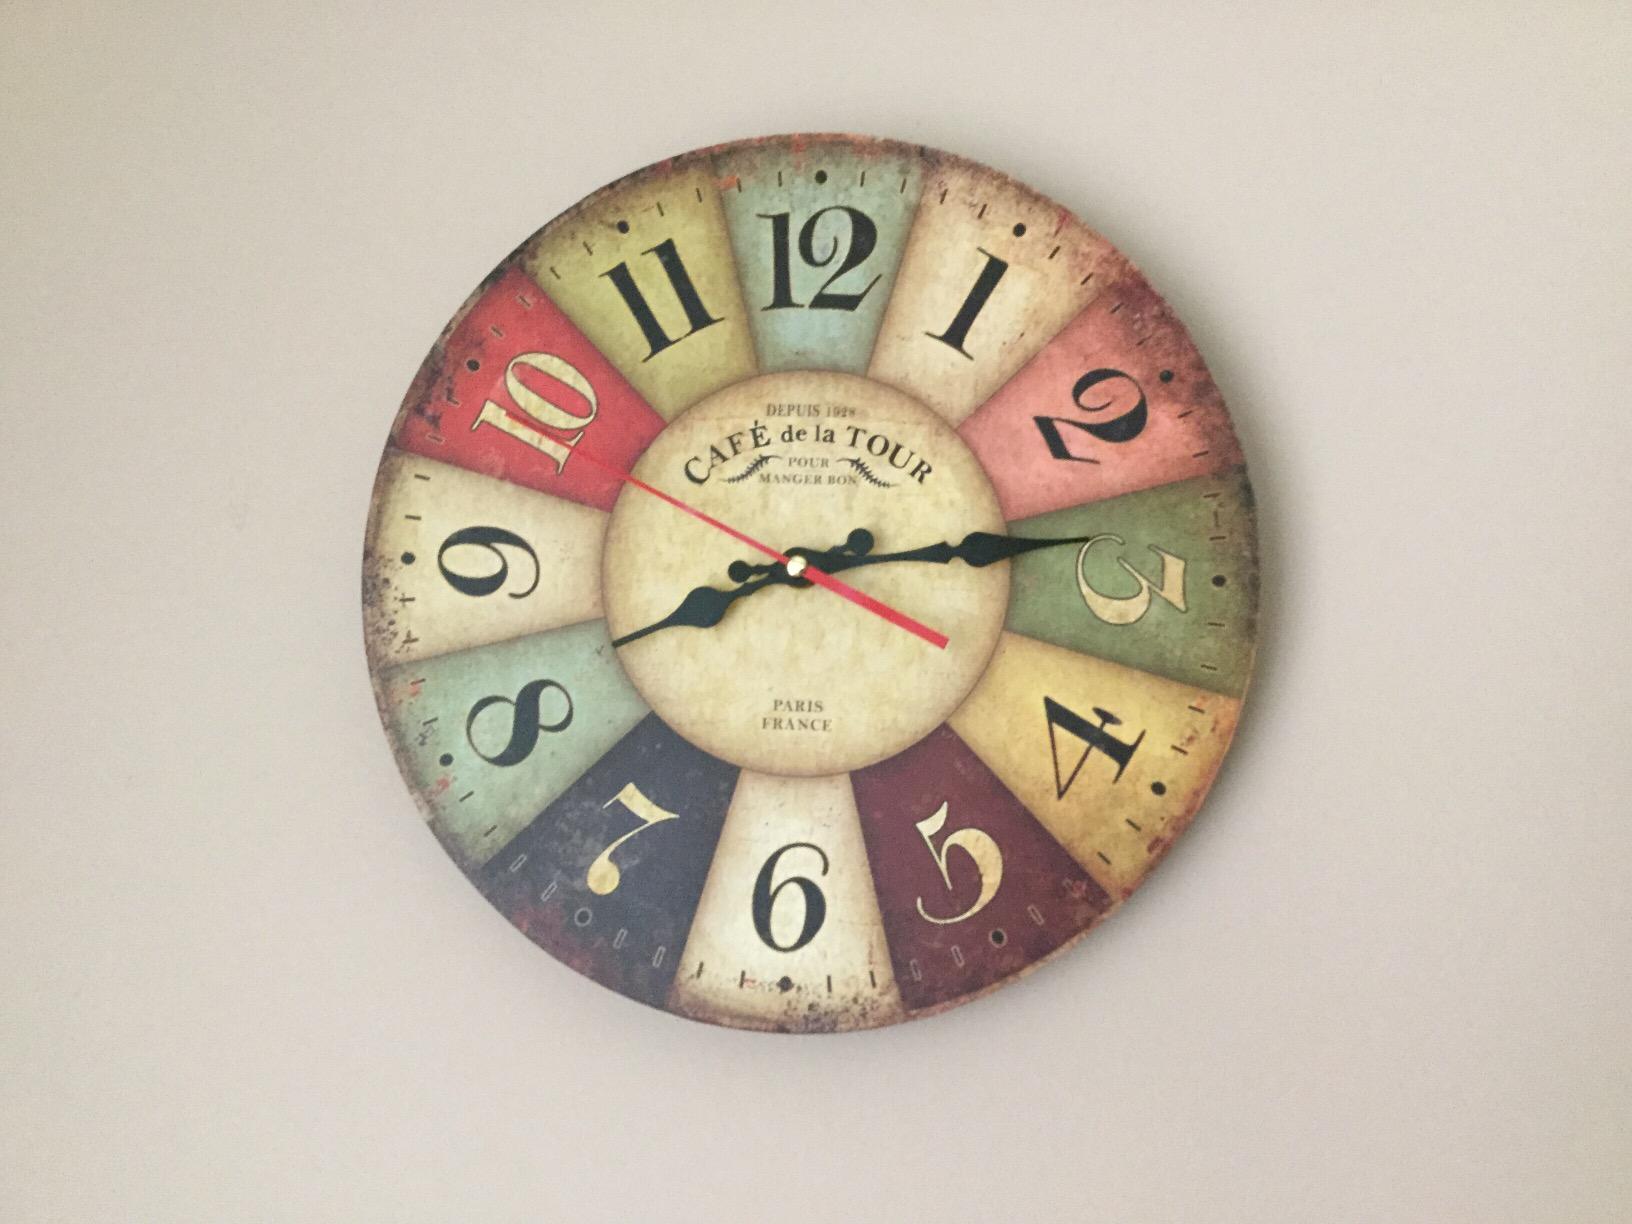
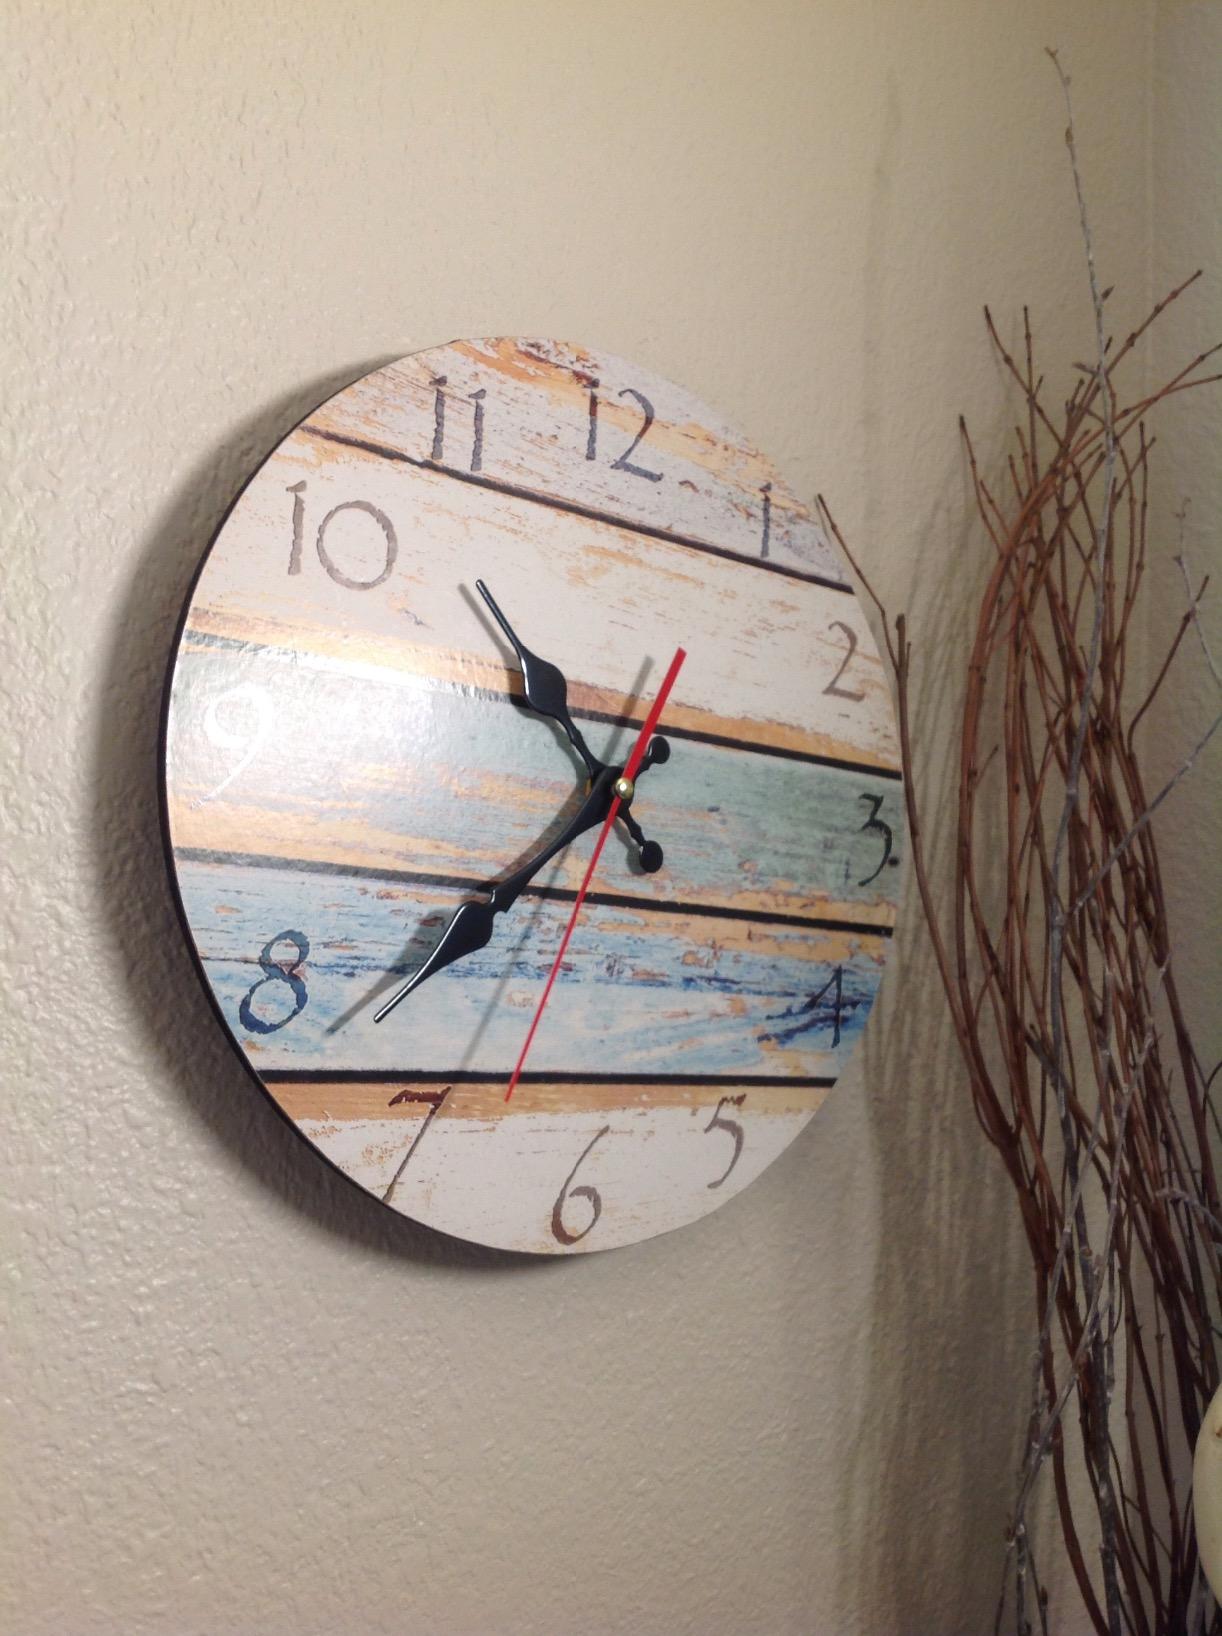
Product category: clock
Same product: no